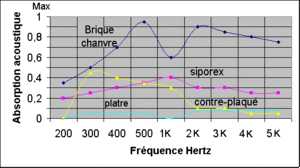
courbe
Un isolant phonique est un matériau qui va réduire la propagation du son le traversant.